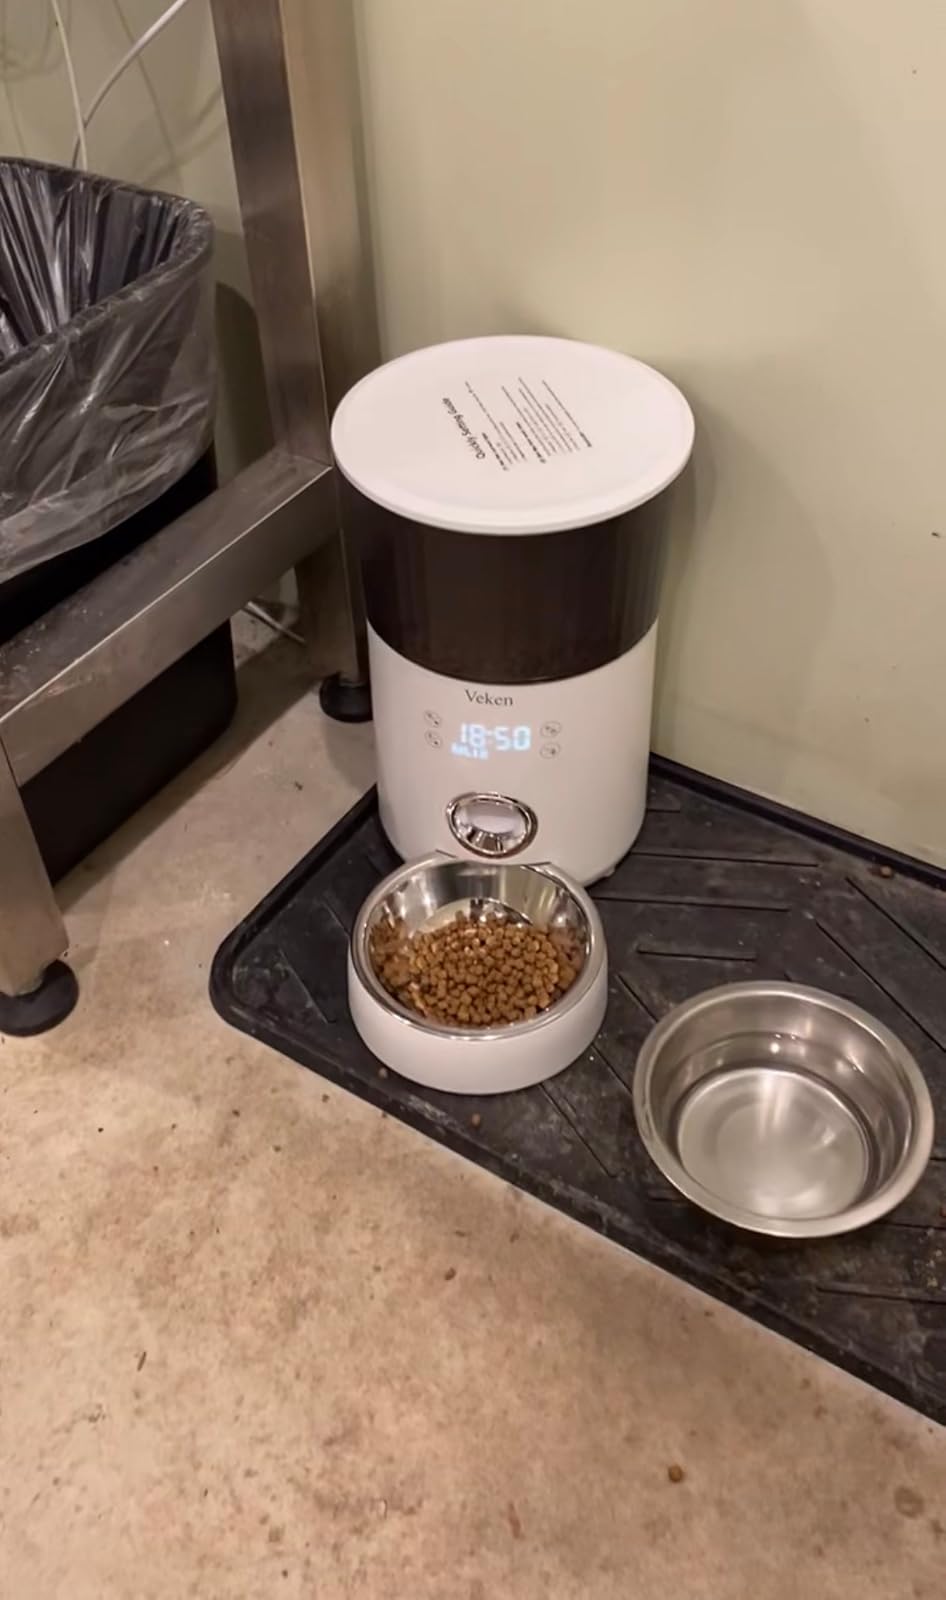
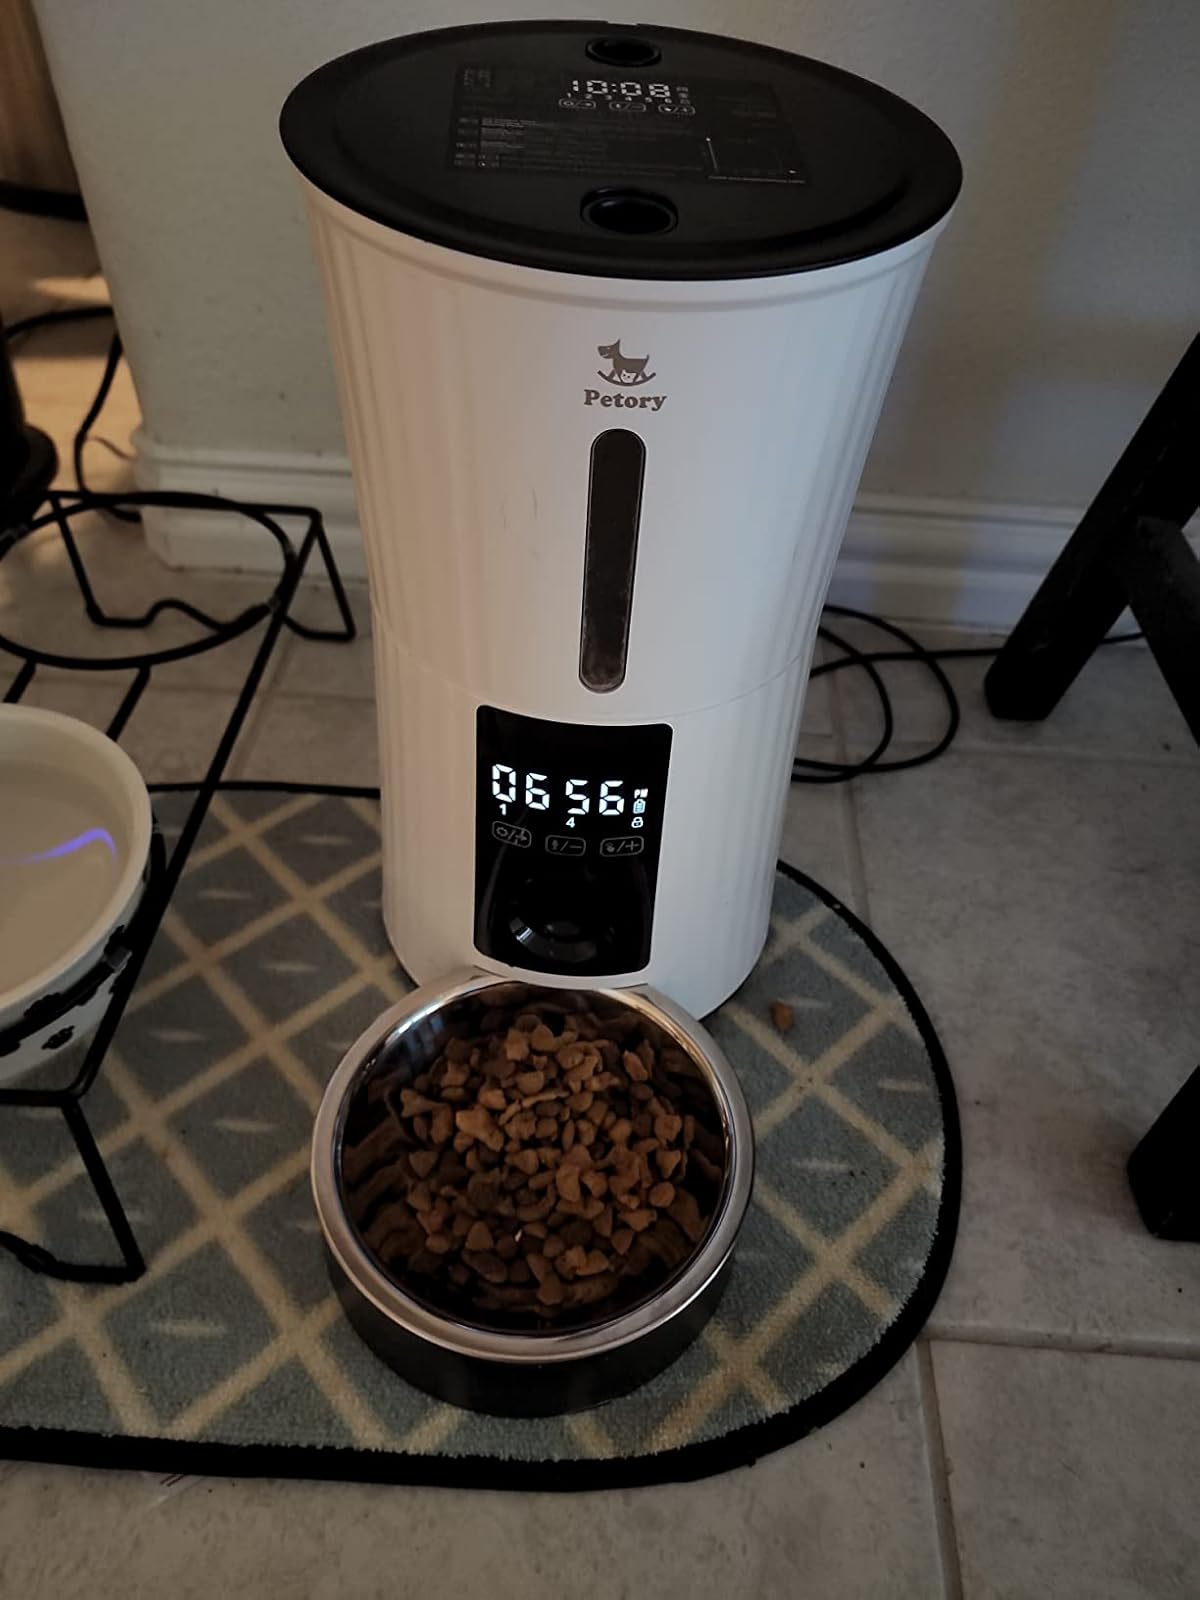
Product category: items_feeder
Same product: no